Light in painting

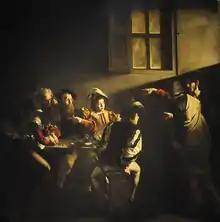
"The Vocation of Saint Matthew" (1601), by Caravaggio, Church of San Luigi dei Francesi, Rome.

In turn, Piero della Francesca used light as the main element of spatial definition, establishing a system of volumetric composition in which even the figures are reduced to mere geometric outlines, as in "The Baptism of Christ" (1440-1445, The National Gallery, London). According to Giulio Carlo Argan, Piero did not consider "a transmission of light, but a fixation of light", which turns the figures into references of a certain definition of space. He carried out scientific studies of perspective and optics ("De prospectiva pingendi") and in his works, full of a colorful luminosity of great beauty, he uses light as both an expressive and symbolic element, as can be seen in his frescoes of San Francesco in Arezzo. Della Francesca was one of the first modern artists to paint night scenes, such as "The Dream of Constantine (Legend of the Cross", 1452–1466, San Francesco in Arezzo). He cleverly assimilated the luminism of the Flemish school, which he combined with Florentine spatialism: in some of his landscapes there are luminous moonscapes reminiscent of the Van Eyck brothers, although transcribed with the golden Mediterranean light of his native Umbria.